Faldstool

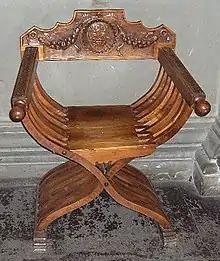
Faldstool displayed at Palazzo Vecchio in Florence, Italy

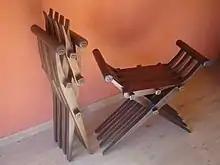
Reconstruction faldstool, folded and unfolded

Faldstool (from the O.H. Ger. "falden" or "falten", "to fold," and "stuol", Mod. Ger. "Stuhl", "stool"; from the medieval Latin "faldistolium" derived, through the old form "fauesteuil", from the Mod. Fr. "fauteuil") is a portable folding chair, used by a bishop when not occupying the throne in his own cathedral, or when officiating in a cathedral or church other than his own; hence any movable folding stool used during divine service.